Winifred Holtby

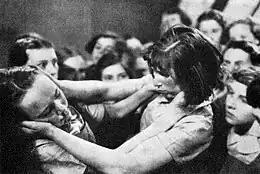
Glynis Johns (left) and Joan Ellum in the film "South Riding" (1938), produced by Alexander Korda and directed by Victor Saville

Holtby is best remembered for her novel "South Riding", edited by Vera Brittain and published posthumously in March 1936, which received high praise from the critics. The book won the James Tait Black Memorial Prize for 1936 and has never been out of print. "The Feminist Companion to Literature in English" claims that, like all Holtby's other novels, it is "staunchly feminist in its use of a strong woman as the central protagonist." In 1938, it was made into a film directed by Victor Saville; in 1974 it was adapted by Stan Barstow for Yorkshire Television and in 2011, BBC One produced a three-part dramatisation by Andrew Davies. There have also been several radio adaptations, the most recent for BBC Radio Four in 2005.